Australian Light Horse

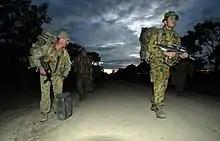
Soldiers of the 2/14th Light Horse (Queensland Mounted Infantry) on exercise in 2007

At the start of World War I, Australia committed to provide an all volunteer expeditionary force of 20,000 personnel known as the Australian Imperial Force, which would consist of an infantry division and a light horse brigade. As Australia's commitment to the war increased, the size of the light horse contingent was expanded, with a second and third light horse brigade being raised in late 1914 and early 1915. Eventually, the Australian Light Horse regiments were organised into five brigades: